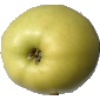
Label: Apple Golden 2